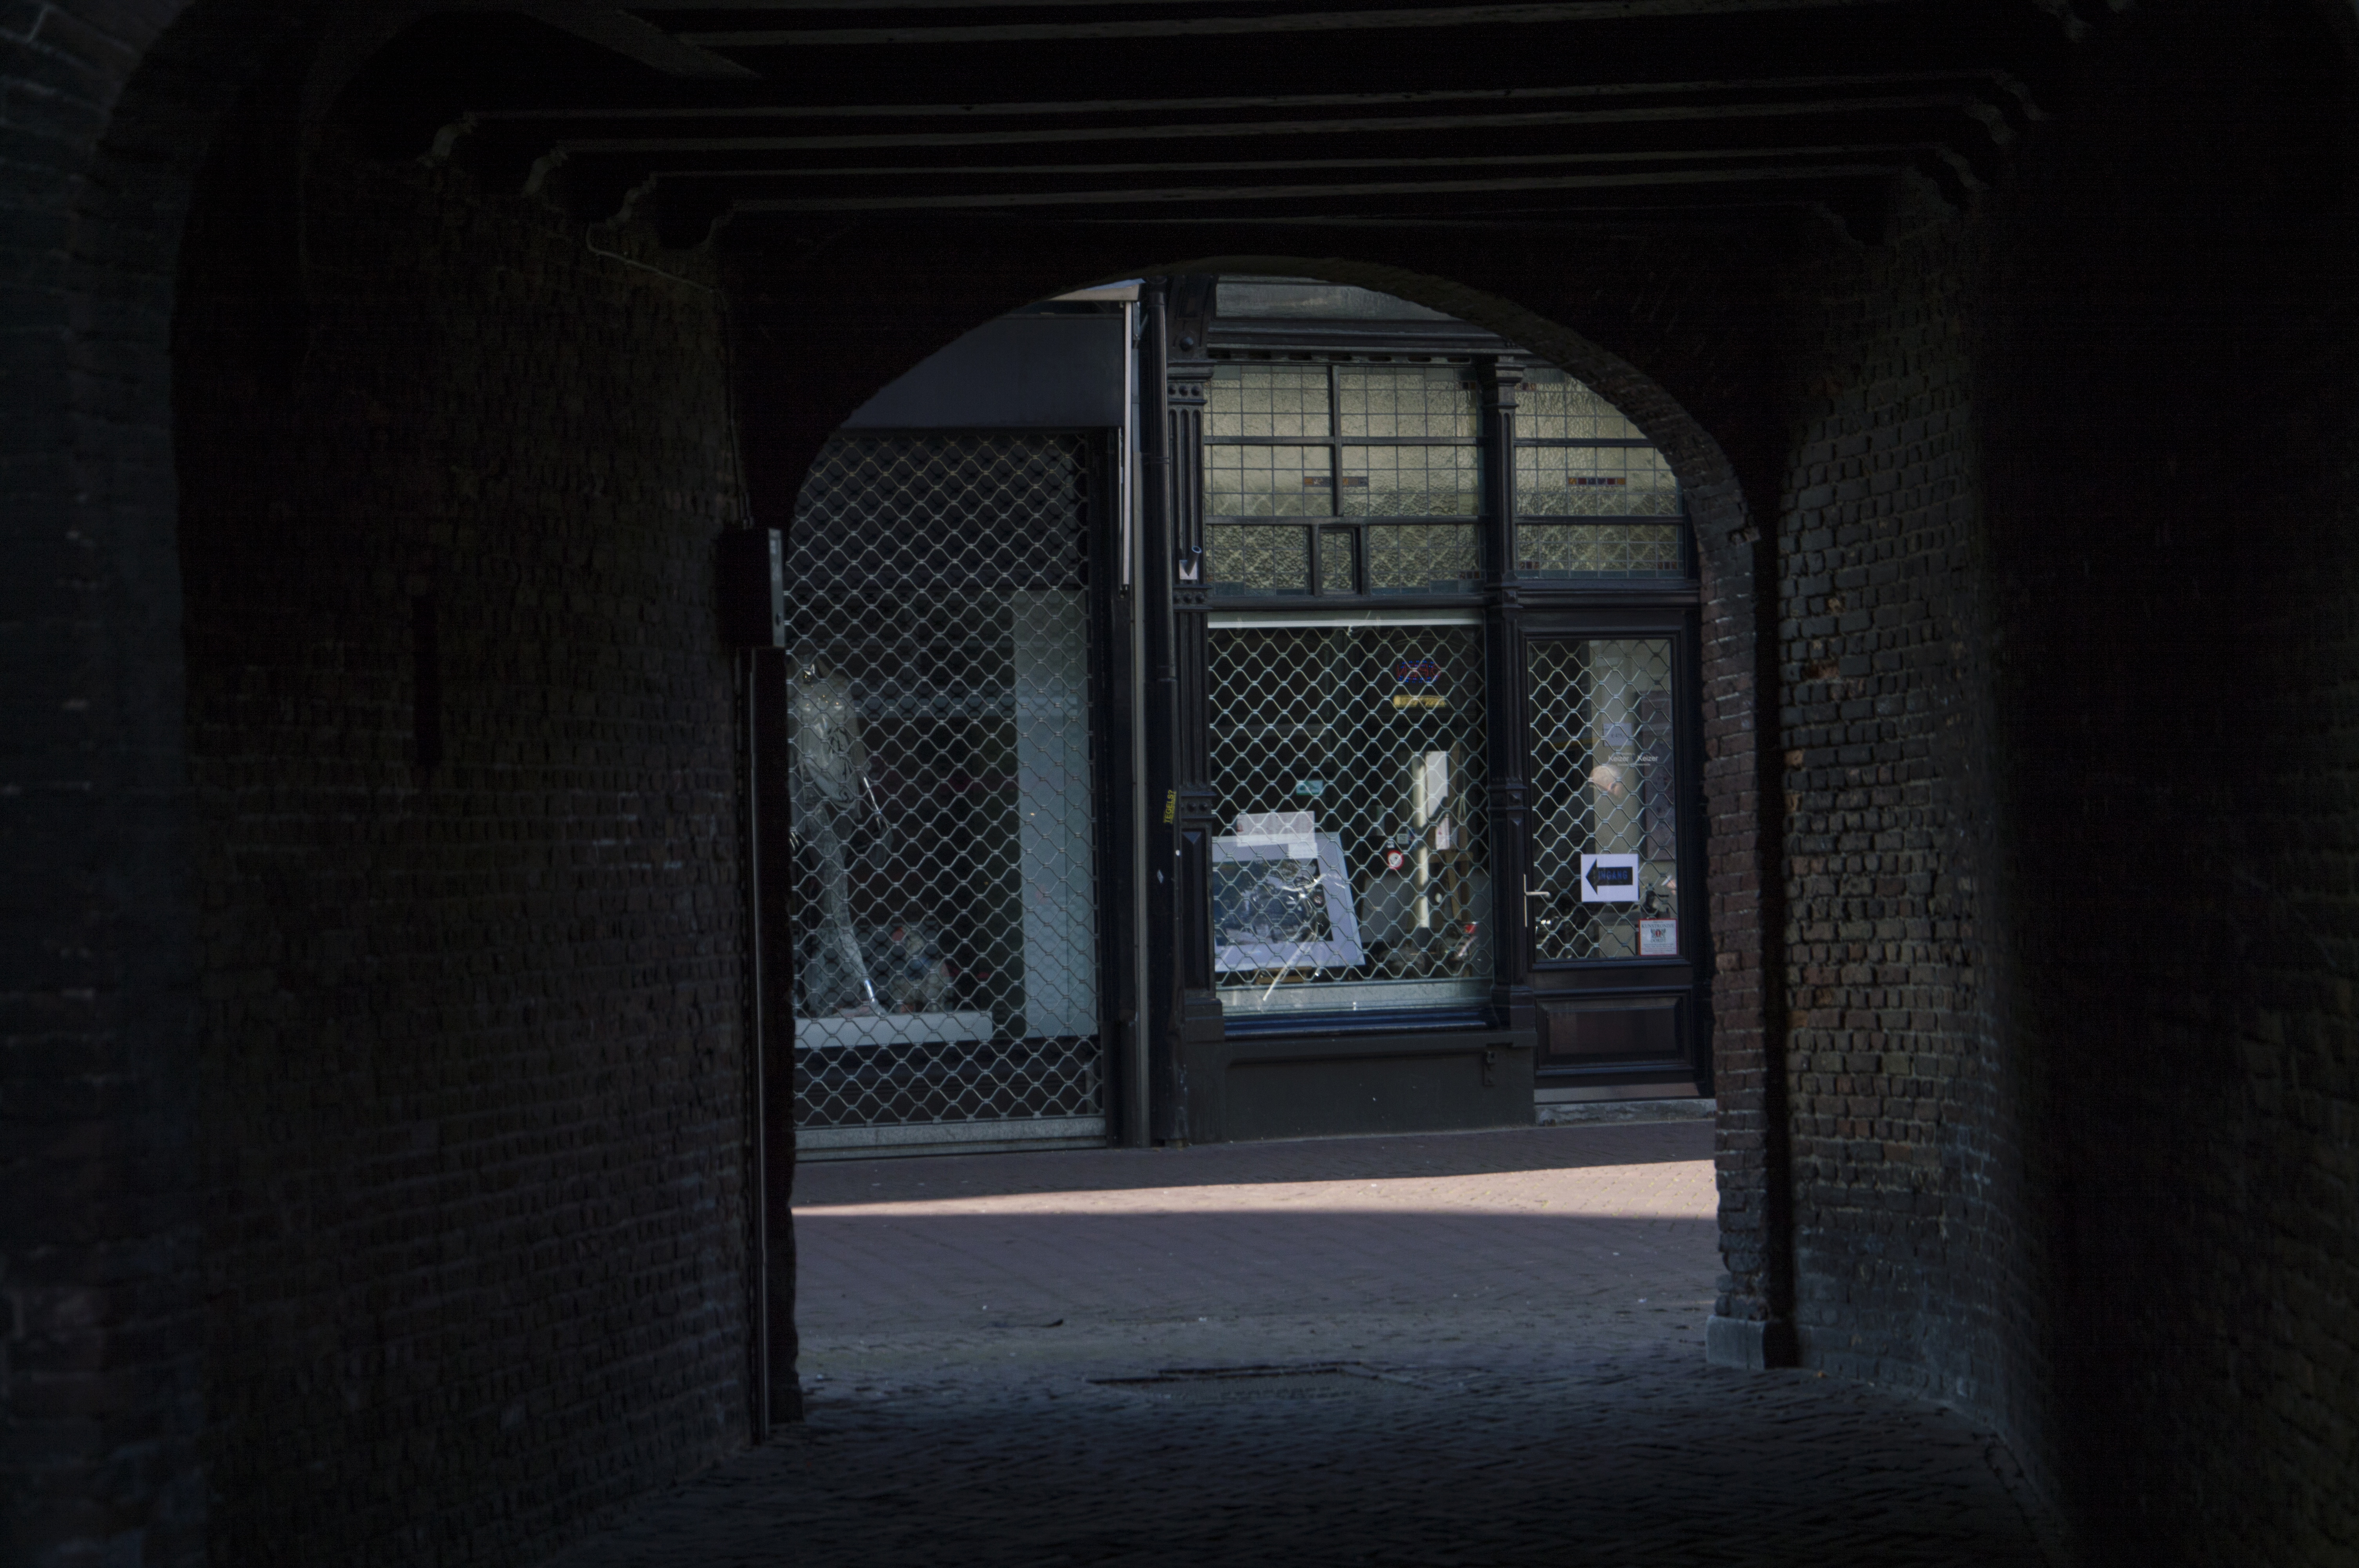
outdoor, light, architecture, night, photography, house, sunlight, window, building, urban, photo, shadow, darkness, nikon, historic, black, monochrome, gate, lighting, holland, nederland, netherlands, dutch, symmetry, outdoorphotography, picture, photograph, fotos, foto, fotografie, urbanphotography, shape, paulvandevelde, pdvandevelde, padagudaloma, dordrecht, stadsfotografie, nederlandinfotos, historisch, tor, voorstraat, stadswandeling, architectuur, pvdvfotografie, pdvandeveldedordrecht, diep, rondjedordt, dedordtevaer, dutchphotography, nederlandsefotografie, dutchphotogaraphy, totallydutch, fotografienederland, hollandsefotografie, fotografieholland, dordtmonumenteel, fotosdordrecht, fotosvandordrecht, erfgoedcentrumdiep, hethof, openmonumentendag, hofstraat, fotovandeweek, dordrechtmonumenteel, poort, prinsenhof